Acton Trussell

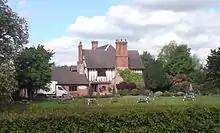
The Moat House, Acton Trussell, May 2008

The village has one very large pub and hotel, The Moat House, not to be confused with The Moat House Group. The Moat House in Acton Trussell is owned independently by the Lewis family. The Lewis family also own two other venues including The Dog and Doublet in the village of Sandon and The Red Lion in the village of Bradley. The pub section of the hotel was the original farm house built on the property.